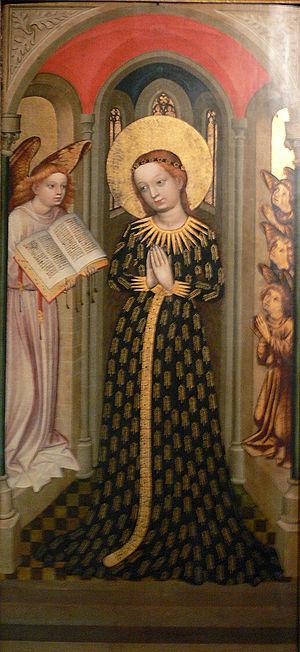
La Vierge aux épis est la représentation de Marie, encore adolescente et sans enfant, dans une robe constellée d'épis. Autour des poignets et du cou, des collier en forme de rayons bordent sa robe ; la taille est entourée d'une fine ceinture. Debout, elle a les mains jointes en prière, ses longs cheveux dénoués tombent sur son dos. Elle est représentée dans une église ou un temple, d'où elle tire le nom Tempeljungfrau.